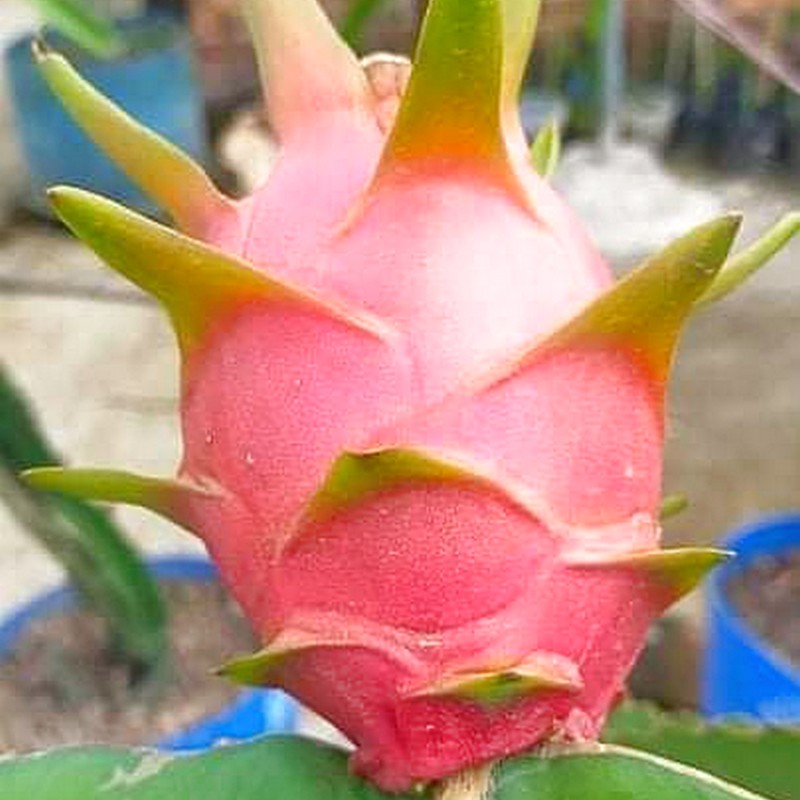
Label: Mature Dragon Fruit